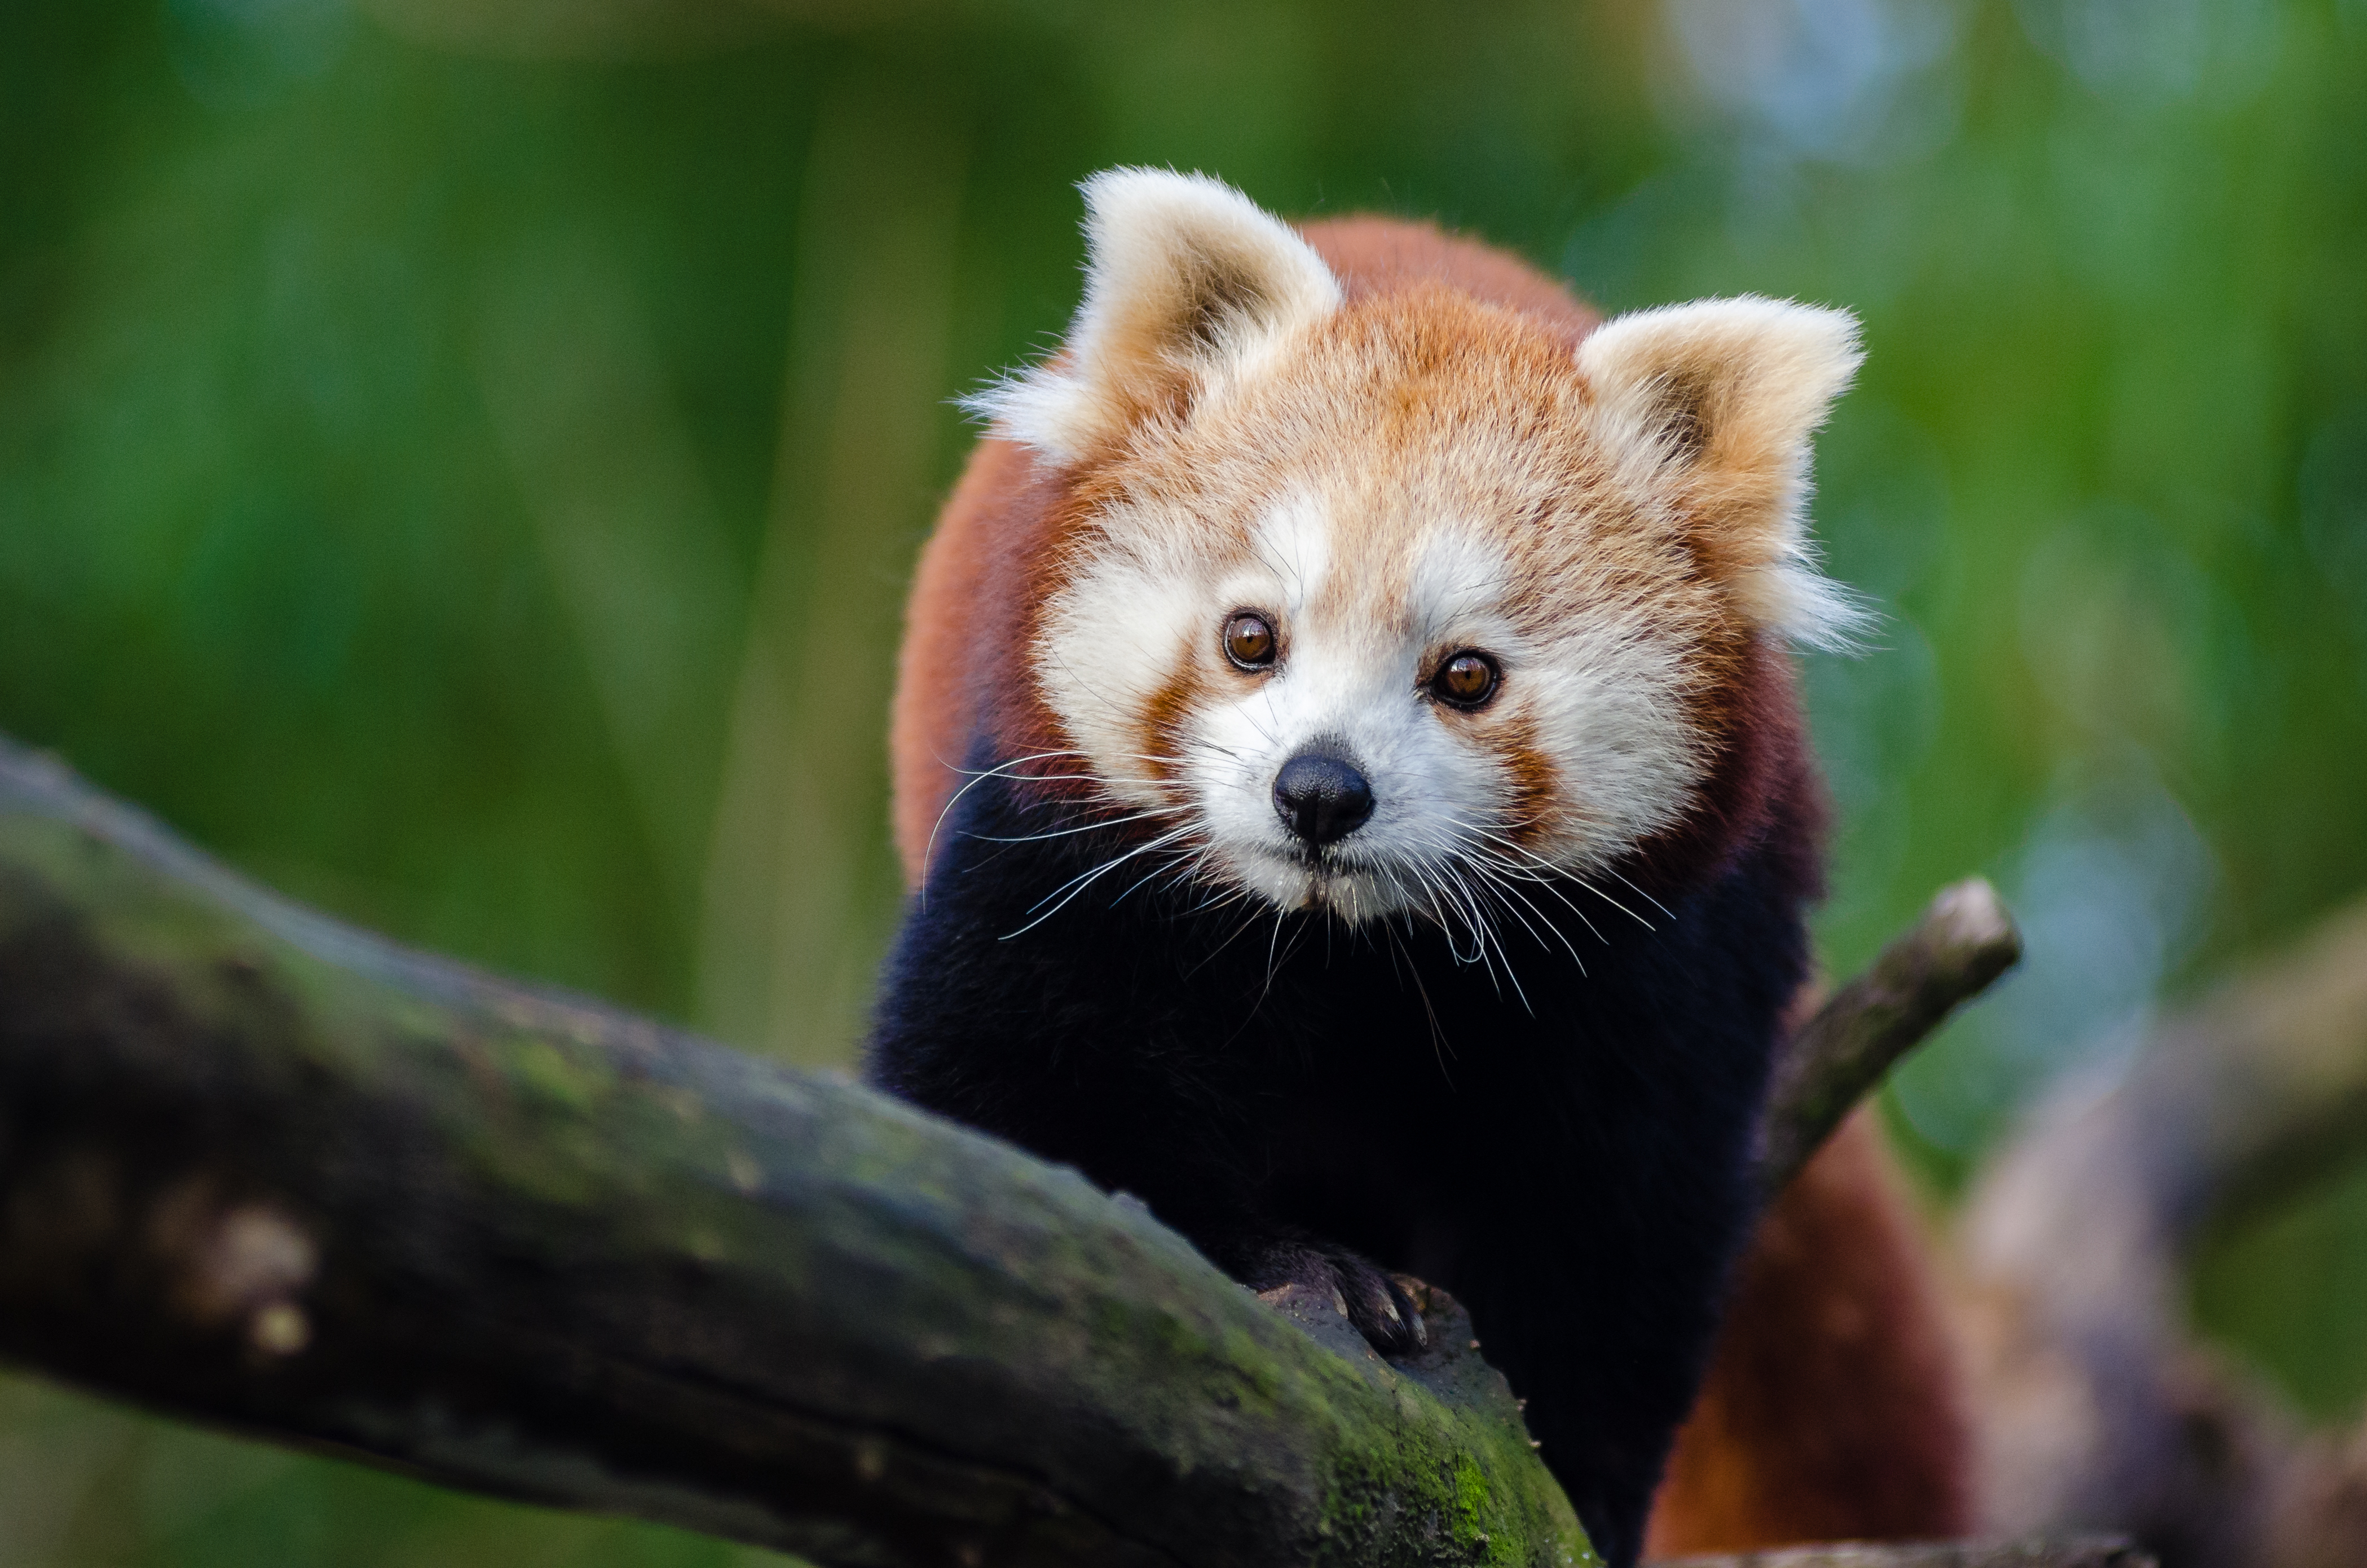
tree, nature, bokeh, vintage, sweet, fall, feet, animal, cute, female, wildlife, zoo, fur, orange, young, green, high, red, foot, autumn, mammal, nikon, fauna, red panda, panda, 2015, face, nose, whiskers, paw, tail, animals, ears, endangered, vertebrate, germany, deutschland, herbst, natur, paws, tier, iso, fell, gesicht, baum, adorable, bamboo, d7000, roter, kleiner, niedlich, sues, suess, species, bedrohte, tierart, tierpark, weiblich, jungtier, jung, ohren, schwanz, nase, bedroht, ailurus, fulgens, mozilla, firefox, wochenende, weekend, gr n, s s, dog breed group